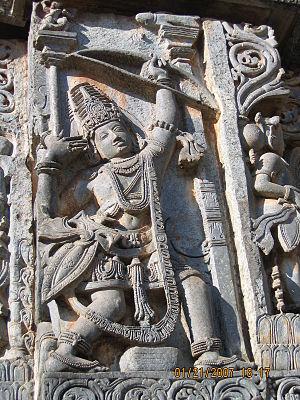
L'iconographie hindoue permet de reconnaître la représentation d'un dieu, sa forme ou d'autres êtres. Celle-ci fait l'objet d'un culte, notamment le darshan, la vision cultuelle. Cette adoration des images est ancienne. « Certains pensent que l'adoration des images provient du fait que les disciples du Bouddha auraient désiré vénérer son image après sa mort, mais il semble que la vénération des images par les hindous serait antérieure au Bouddha. » Patanjali parle de « fixer son attention sur un objet extérieur » et le grammairien Panini semble faire allusion à des représentations qui ne seraient pas vénales mais voués au culte. La murti est reconnaissable à ses attributs, ses postures, ses coiffures, ses montures et ses mudras, qui sont des positions de doigts et de mains, incluses dans le yoga et le Nâtya-shâstra. Les attributs des dieux dans l'iconographie hindoue peuvent être interprétés symboliquement par les fidèles de manière à leur donner des éclairages sur leur foi. Ainsi beaucoup de représentations de Ganesh, le montrent avec sa monture, le rat, à ses pieds peut signifier qu'il dominait son ego, symbolisé par le rat.